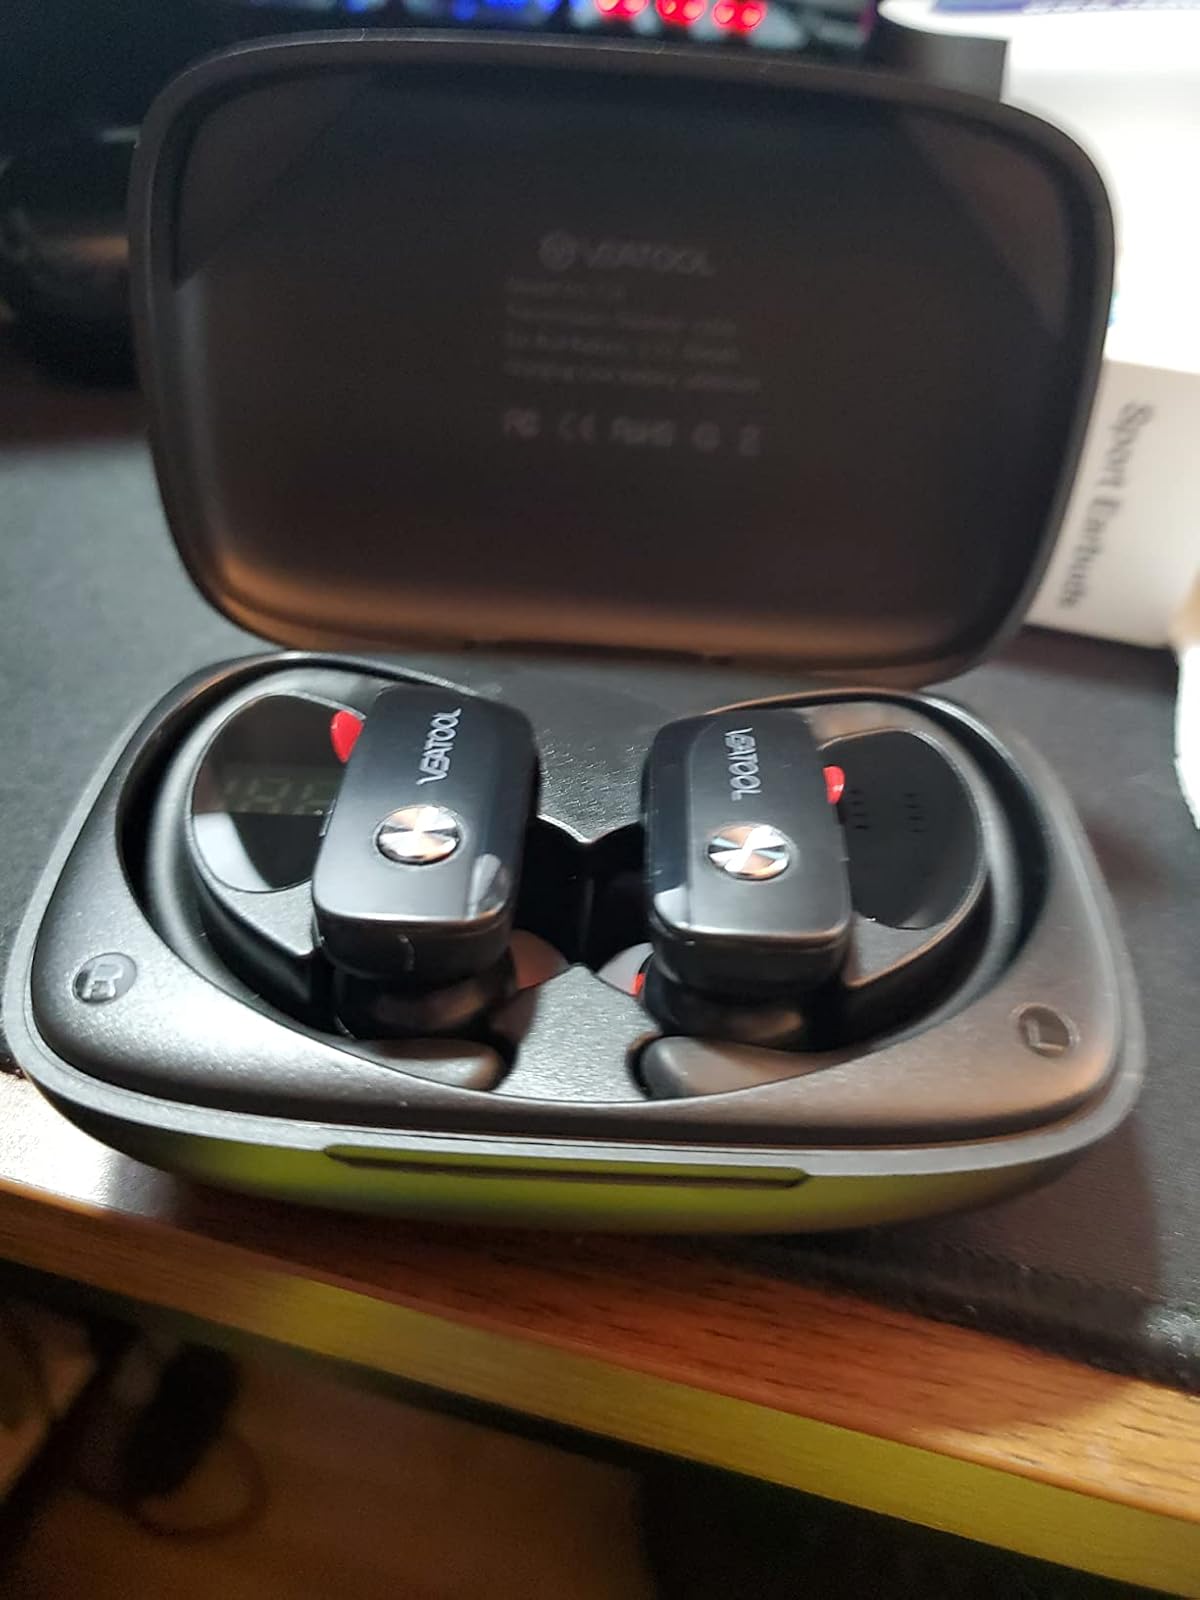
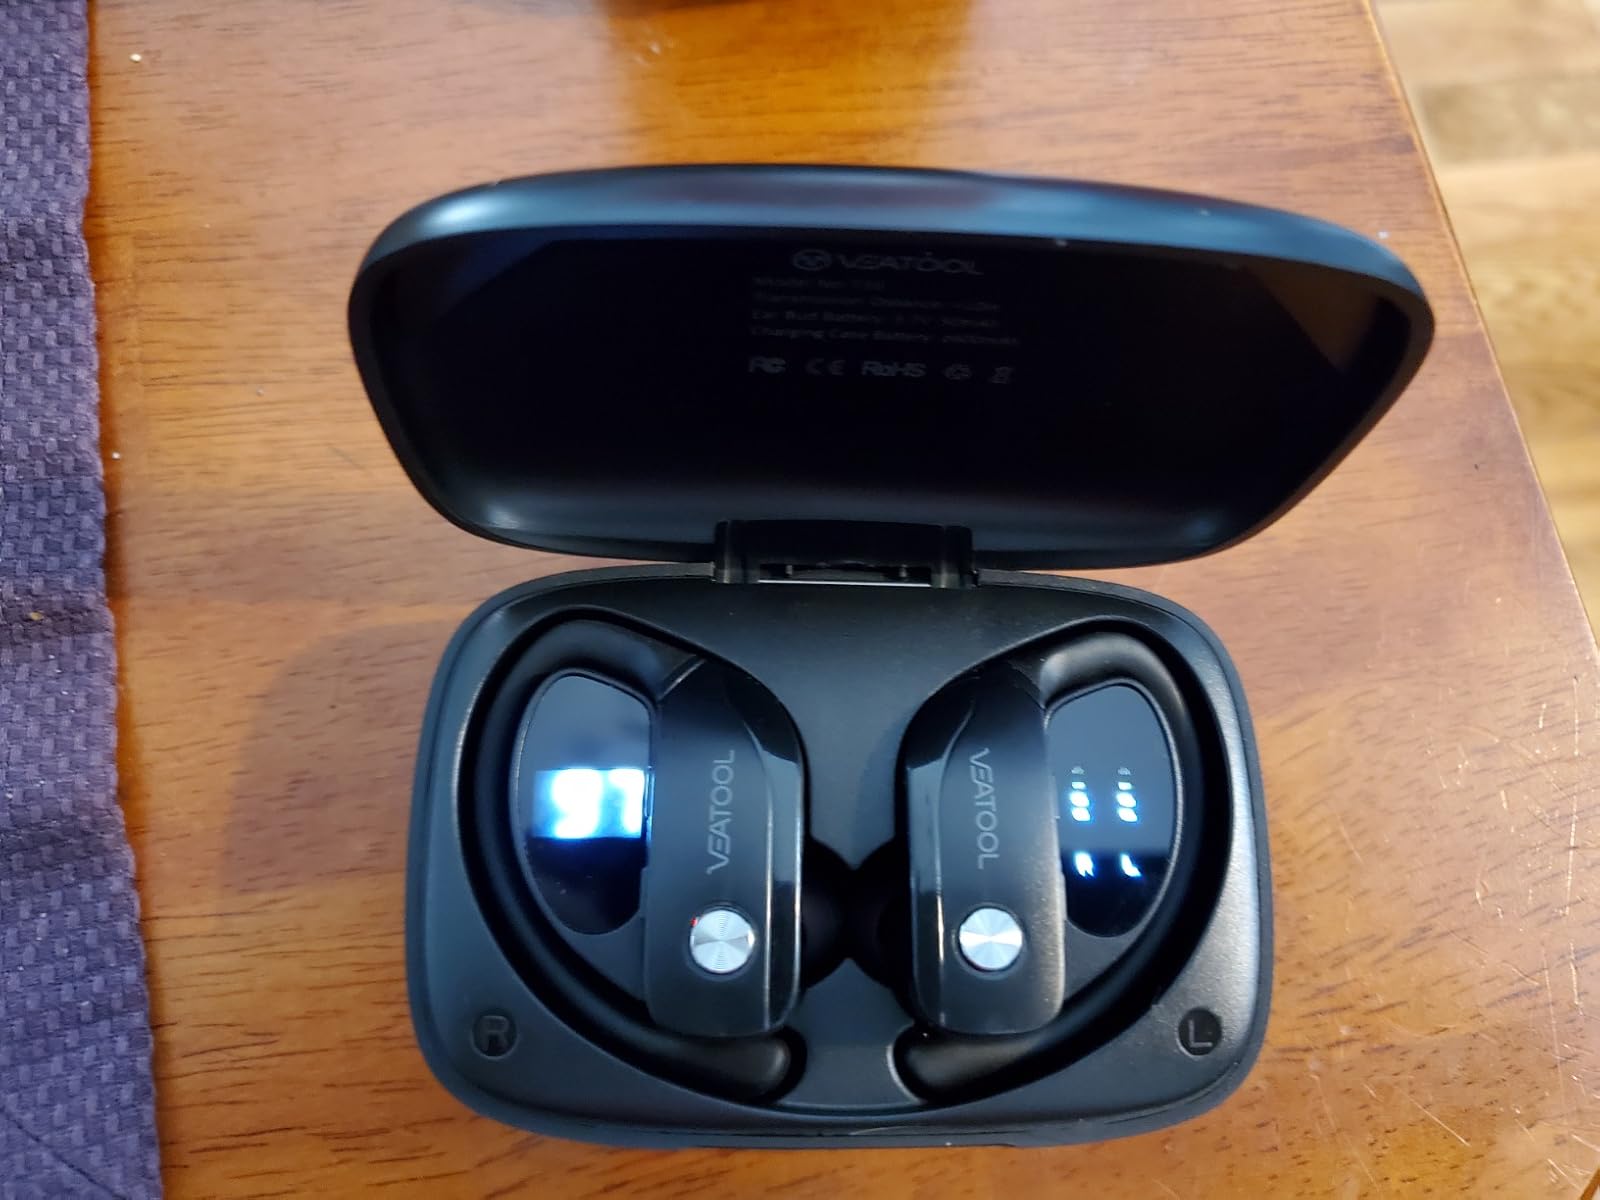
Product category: earbuds
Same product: yes